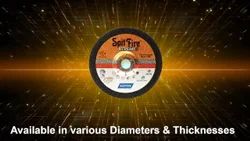
Label: NORTON_ULTRA_THIN_CUTTING_WHEELS_XPERT_MAXLIFE_RXL11